Bank of America Tower (Manhattan)

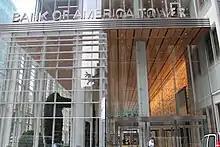
Entrance to the Urban Garden Room

The tower includes three escalators and a total of 52 elevators. Schindler Group manufactured the elevators and escalators. The elevators from the base to the tower stories are grouped in five elevator banks: two at the ground level, for general tenants, and three on the second story, for Bank of America workers only. Four of the elevator banks contain eight cabs each, while the fifth bank of elevators contains six cabs. The elevators contain a destination dispatch system, wherein passengers request their desired floor before entering the cab.